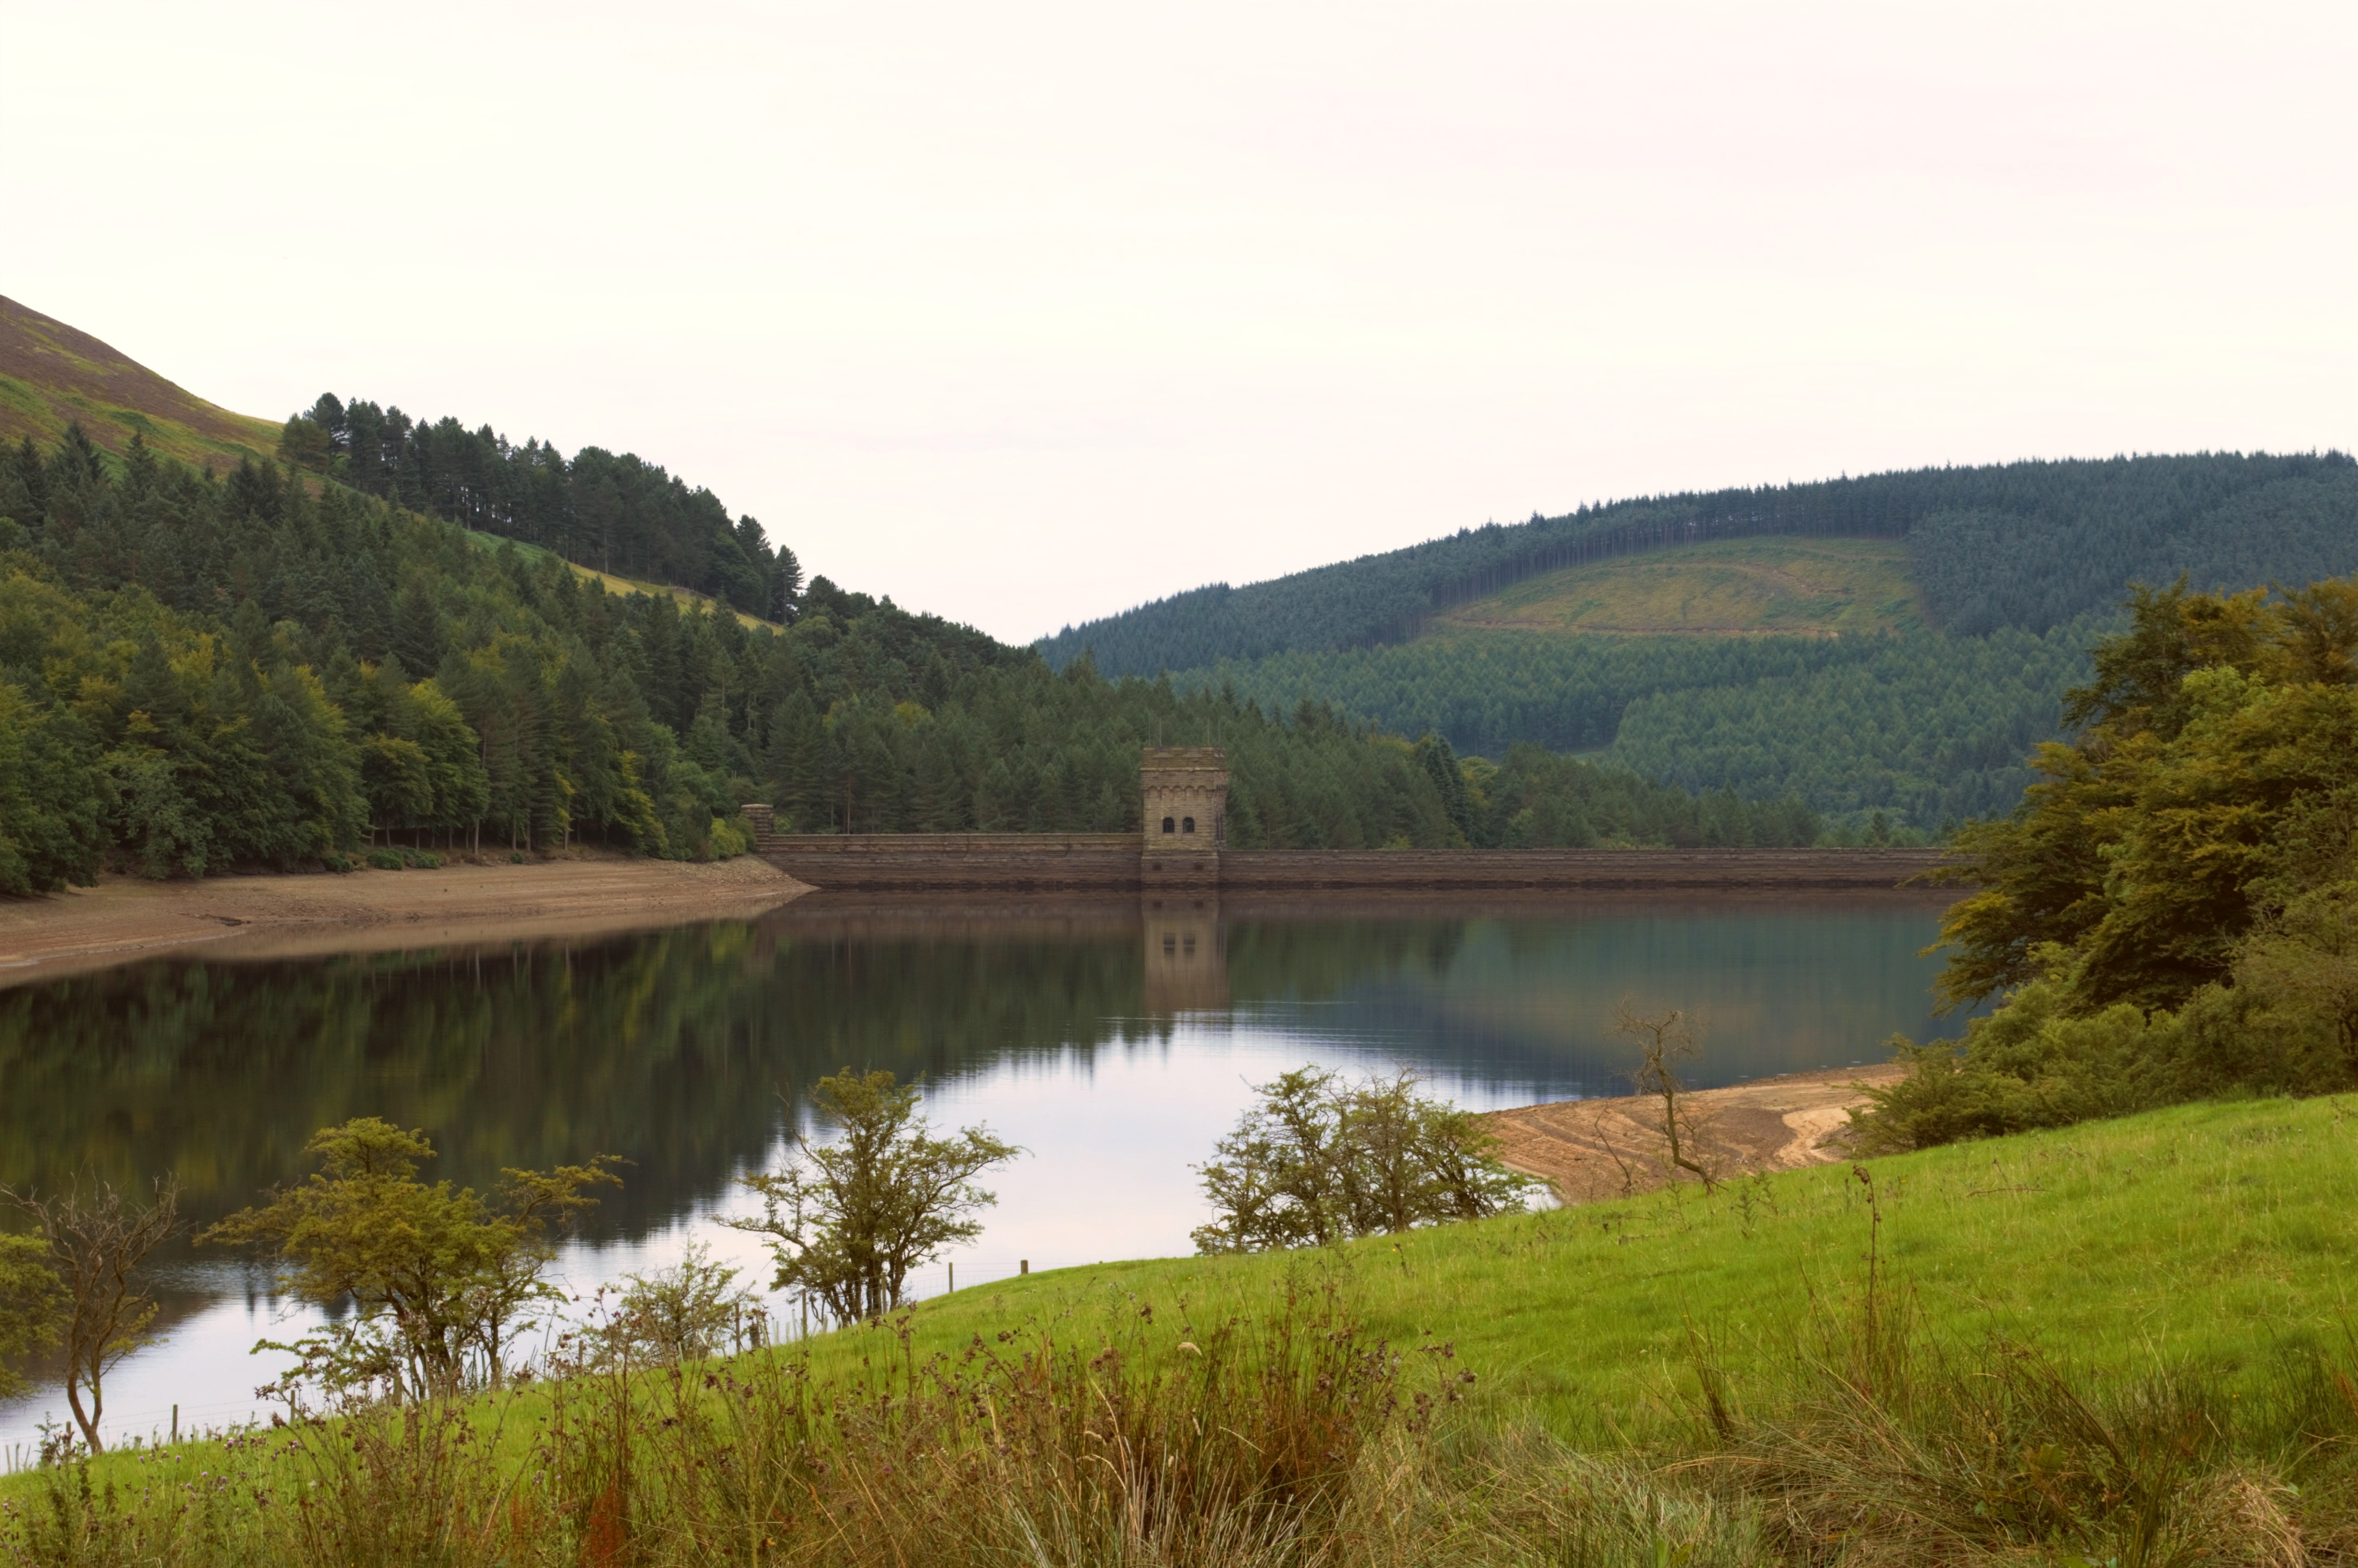
water, mountain, lake, river, pond, reflection, calm, dam, reservoir, trees, reflections, loch, tarn, peak district, howden reservoir, howden dam, 617 squadron, dam busters